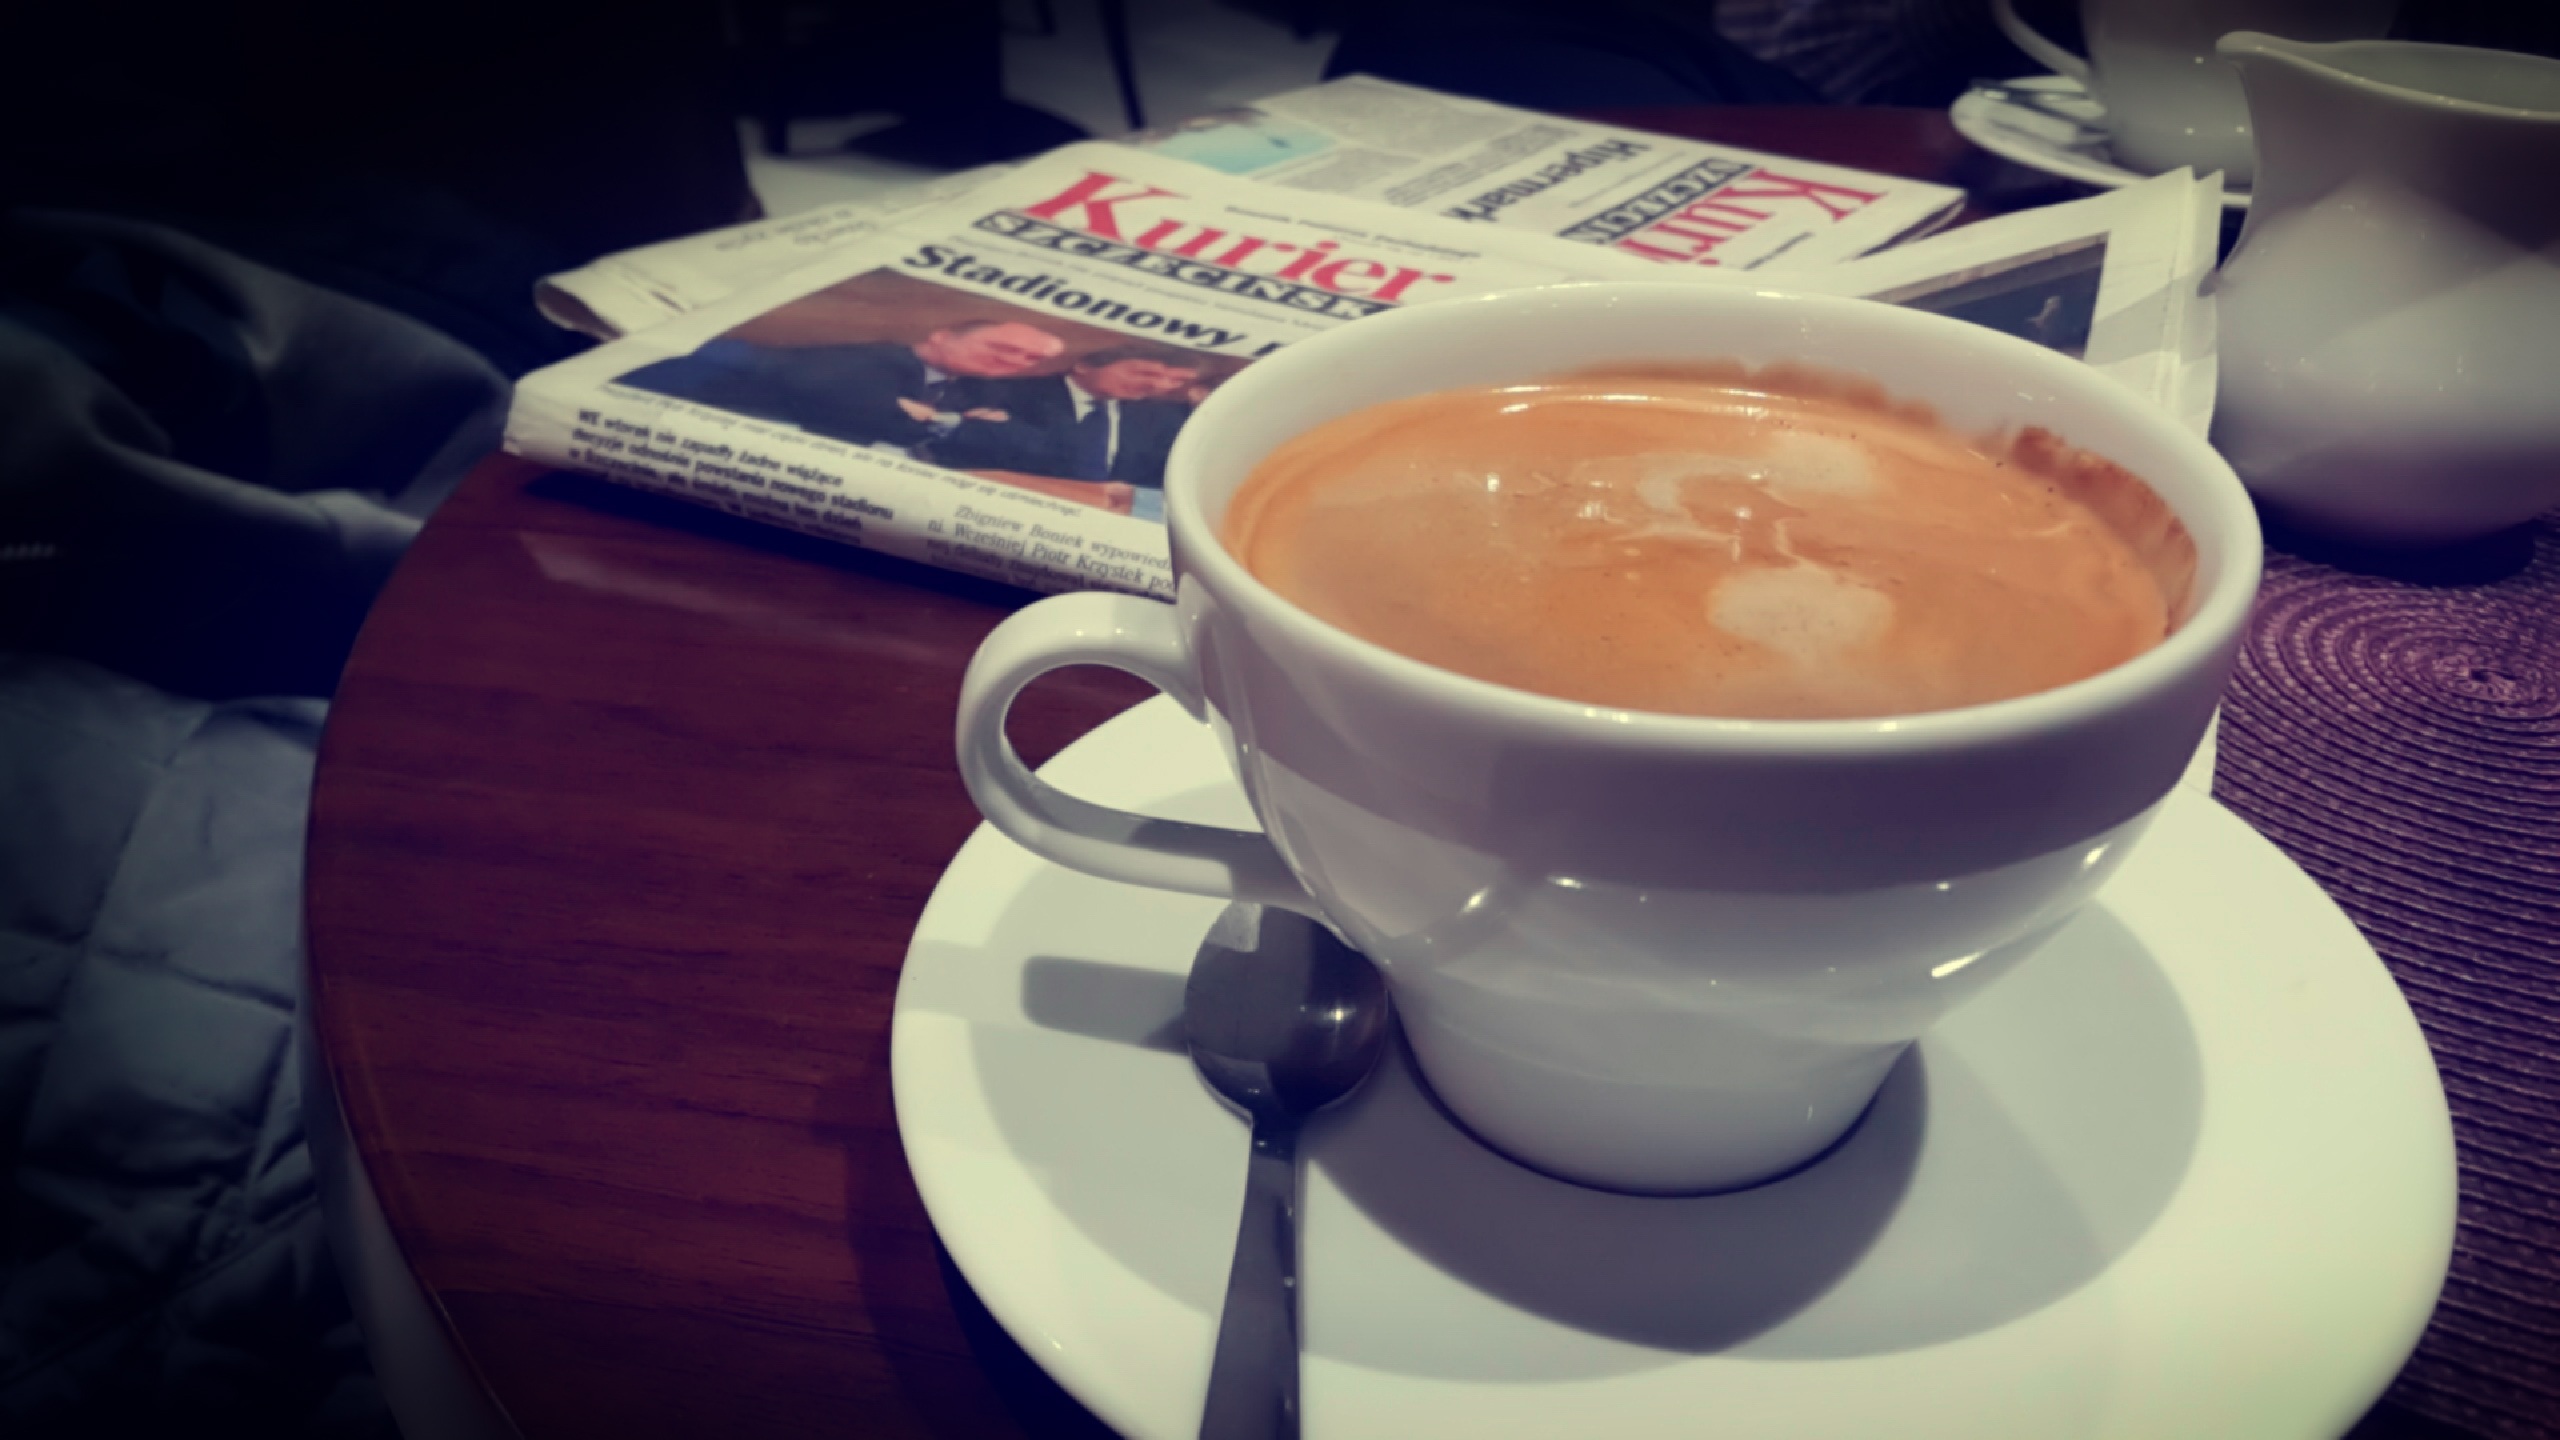
cafe, coffee, morning, restaurant, meeting, newspaper, cup, food, office, fresh, drink, business, milk, espresso, mug, spoon, teacup, cup of coffee, caffeine, relaxation, drinking, break, porcelain, pleasure, flavor, work desk, the drink, dining table, office supplies, layout, teaspoon, roasted coffee, a cup of coffee, fresh coffee, coffee sypana, caff macchiato